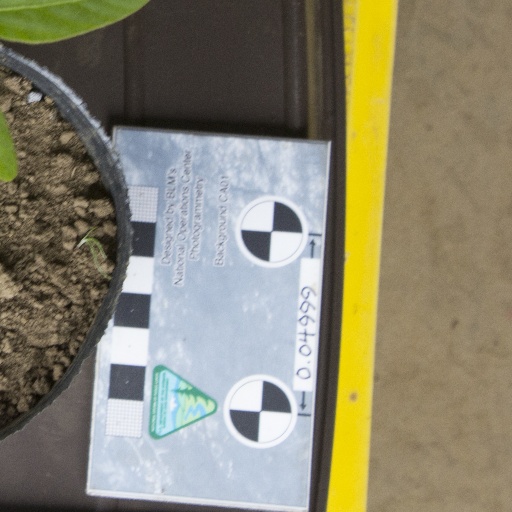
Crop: soybean